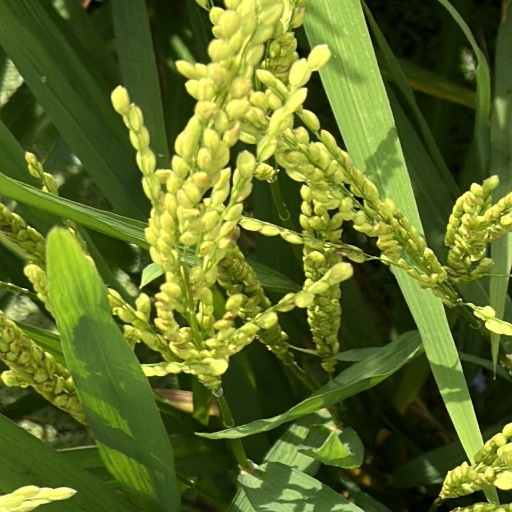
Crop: rice